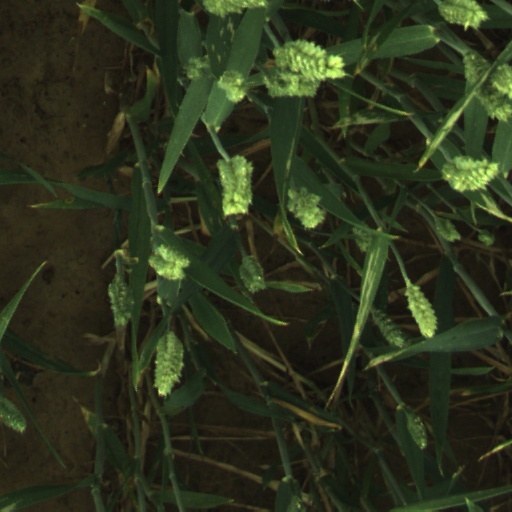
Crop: wheat